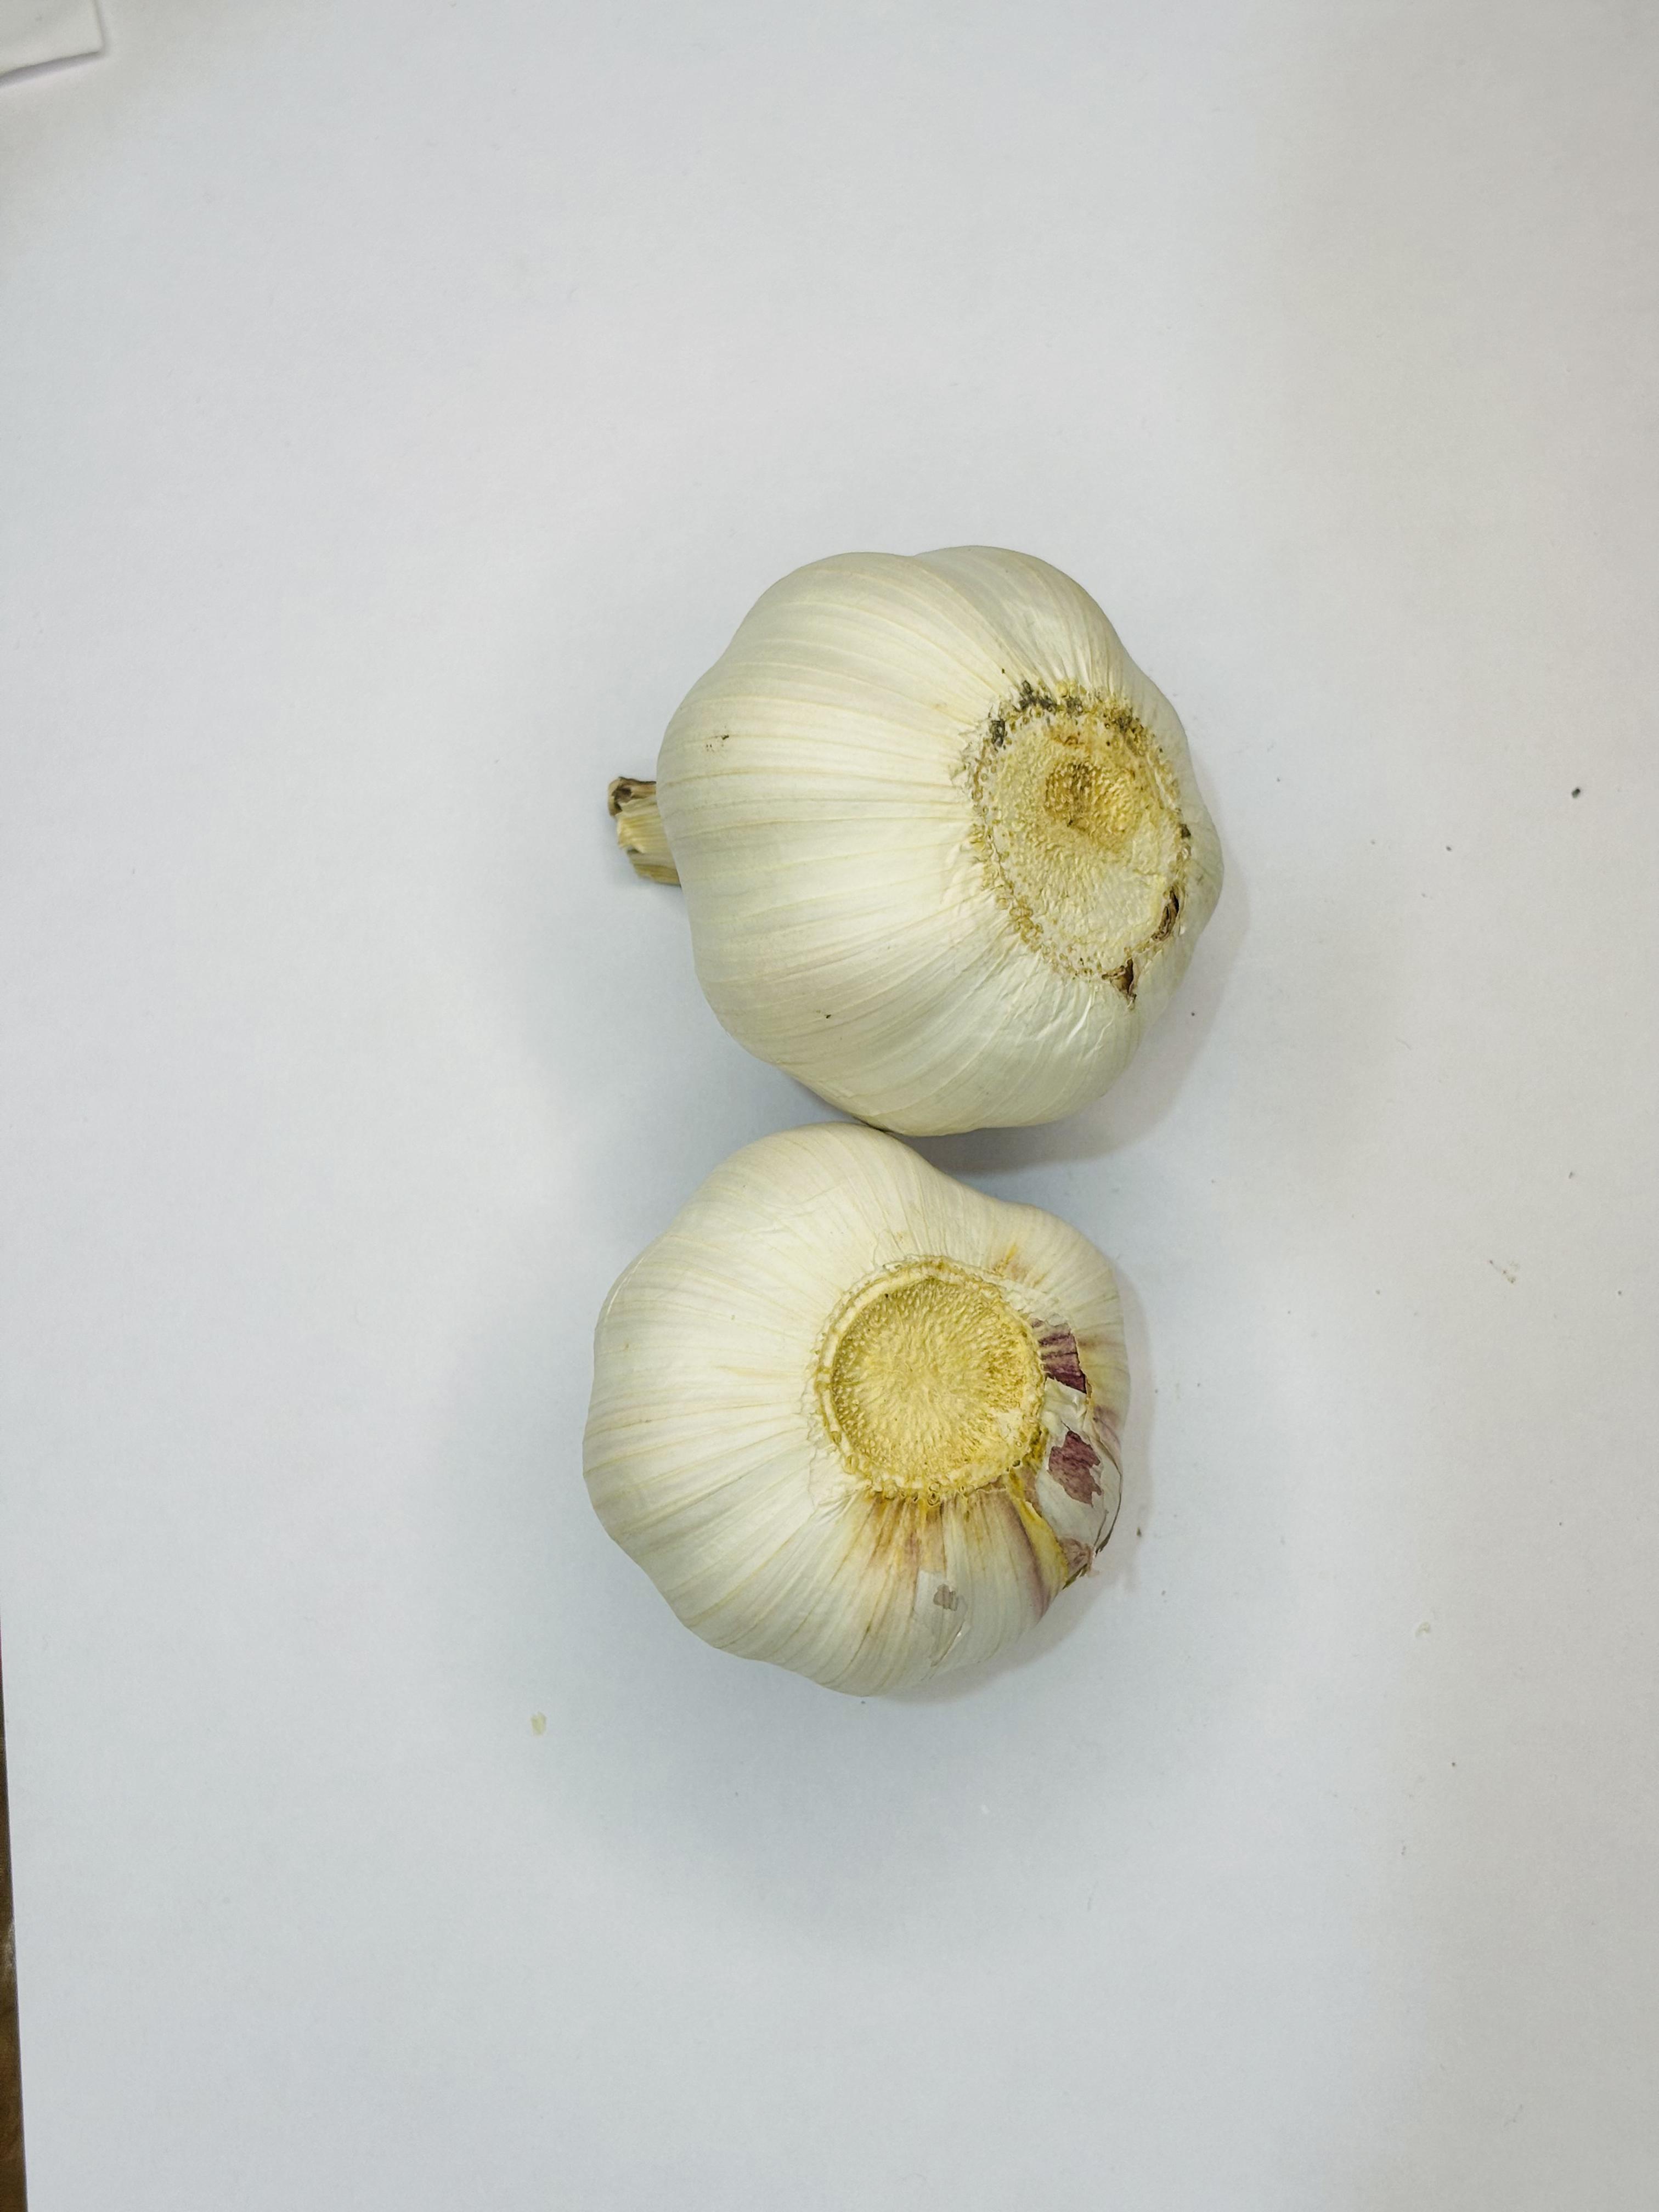
Label: Garlic